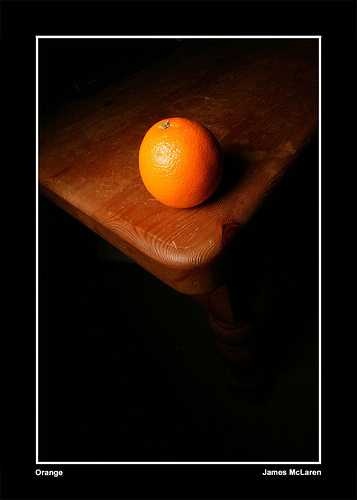
Label: Orange